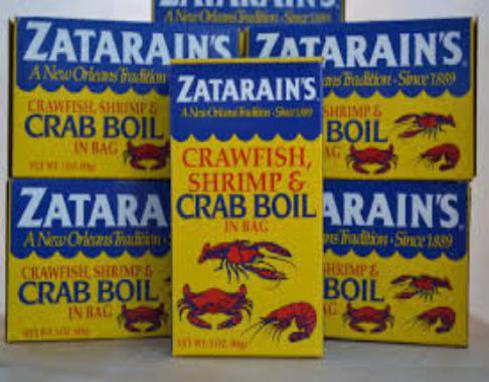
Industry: Food